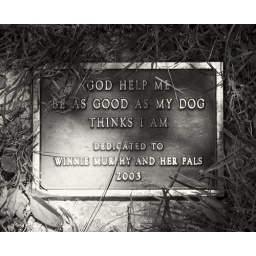
A plate hidden in the ground of Commonwealth Avenue in Boston.